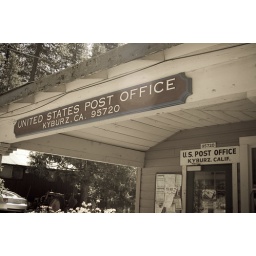
The post office in this one horse town.